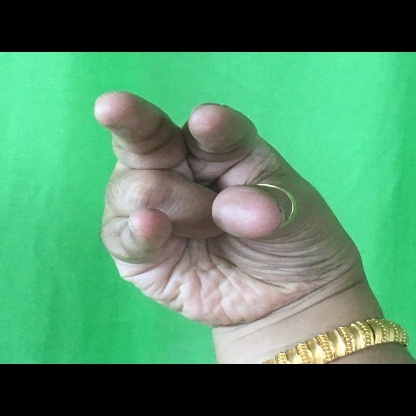
Mudra: Kangulam